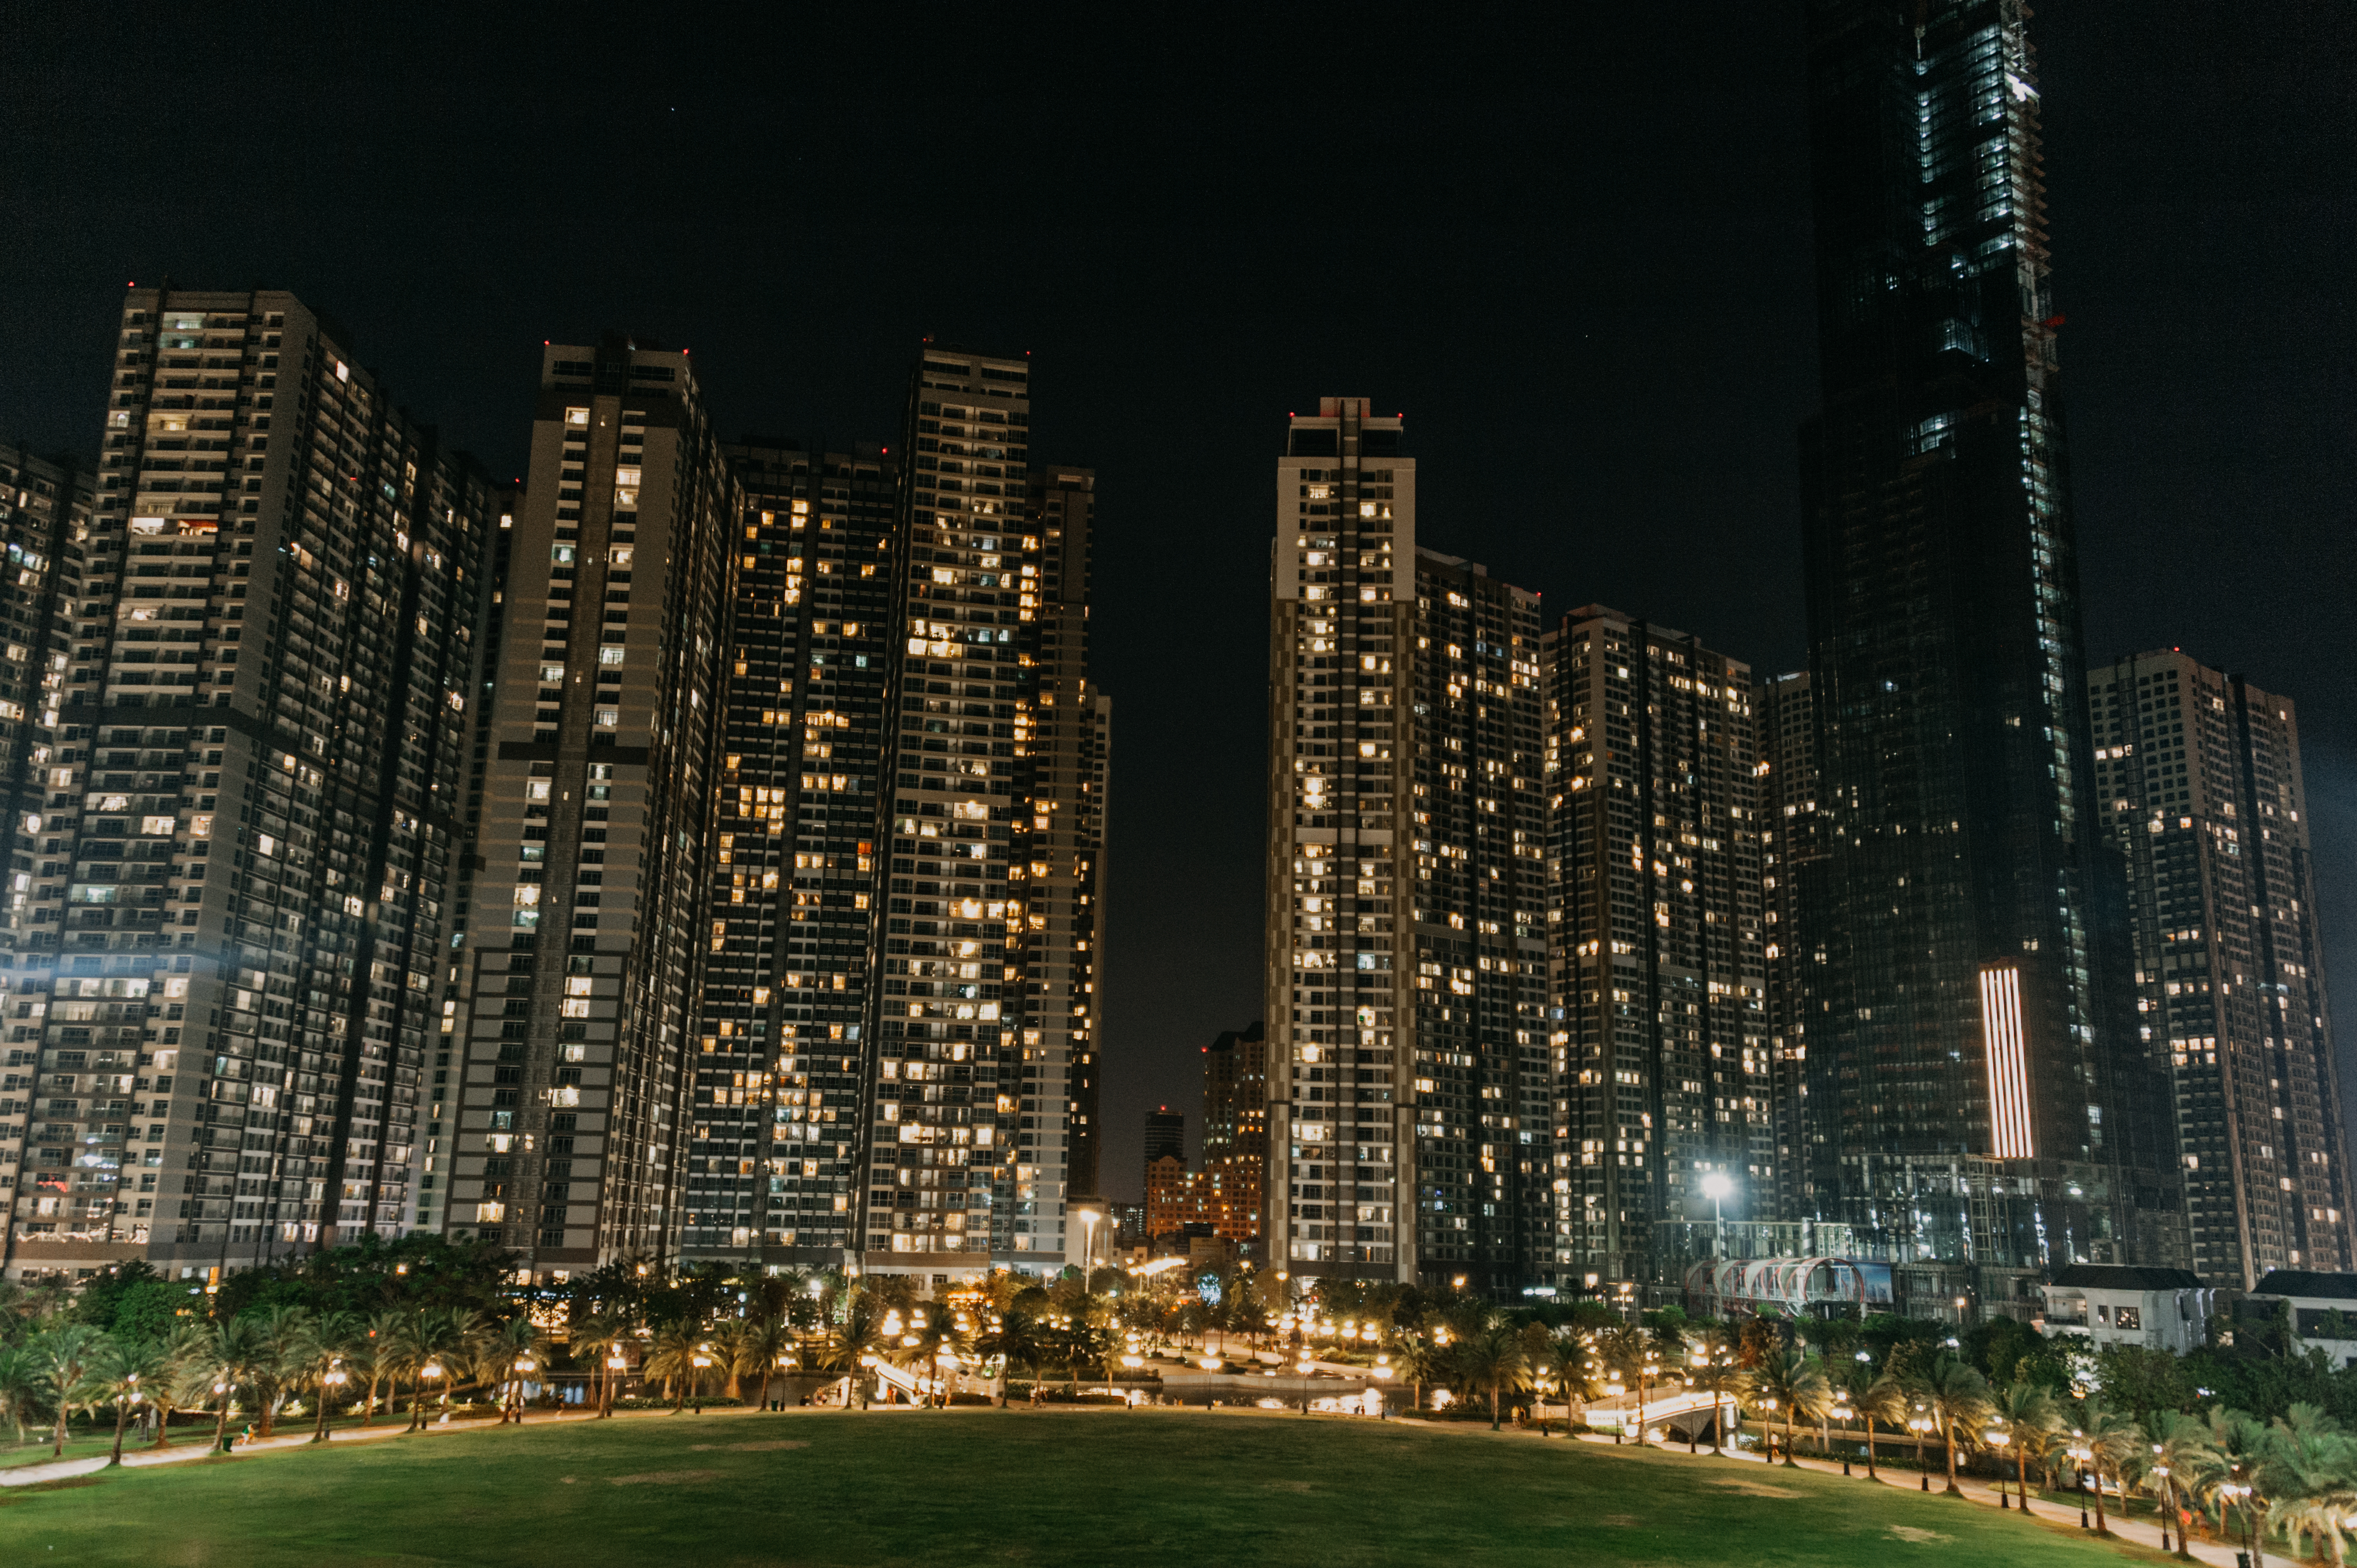
night, city, metropolitan area, cityscape, metropolis, urban area, skyscraper, tower block, skyline, building, architecture, downtown, condominium, residential area, tower, computer wallpaper, sky